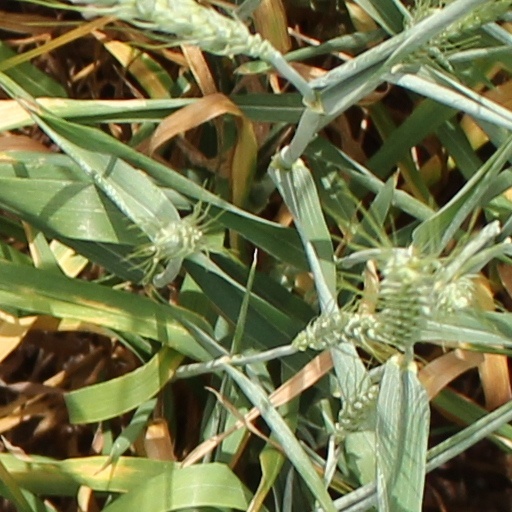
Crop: wheat